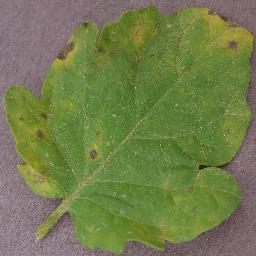
Label: Tomato___Septoria_leaf_spot